Perseids

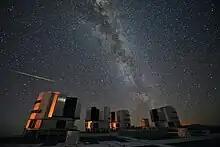
The 2010 Perseids over the ESO's VLT

The stream of debris is called the Perseid cloud and stretches along the orbit of the comet Swift–Tuttle. The cloud consists of particles ejected by the comet as it travels on its 133-year orbit. Most of the particles have been part of the cloud for around a thousand years. However, there is also a relatively young filament of dust in the stream that was pulled off the comet in 1865, which can give an early mini-peak the day before the maximum shower. The dimensions of the cloud in the vicinity of the Earth are estimated to be approximately 0.1 astronomical units (AU) across and 0.8 AU along the Earth's orbit, spread out by annual interactions with the Earth's gravity.